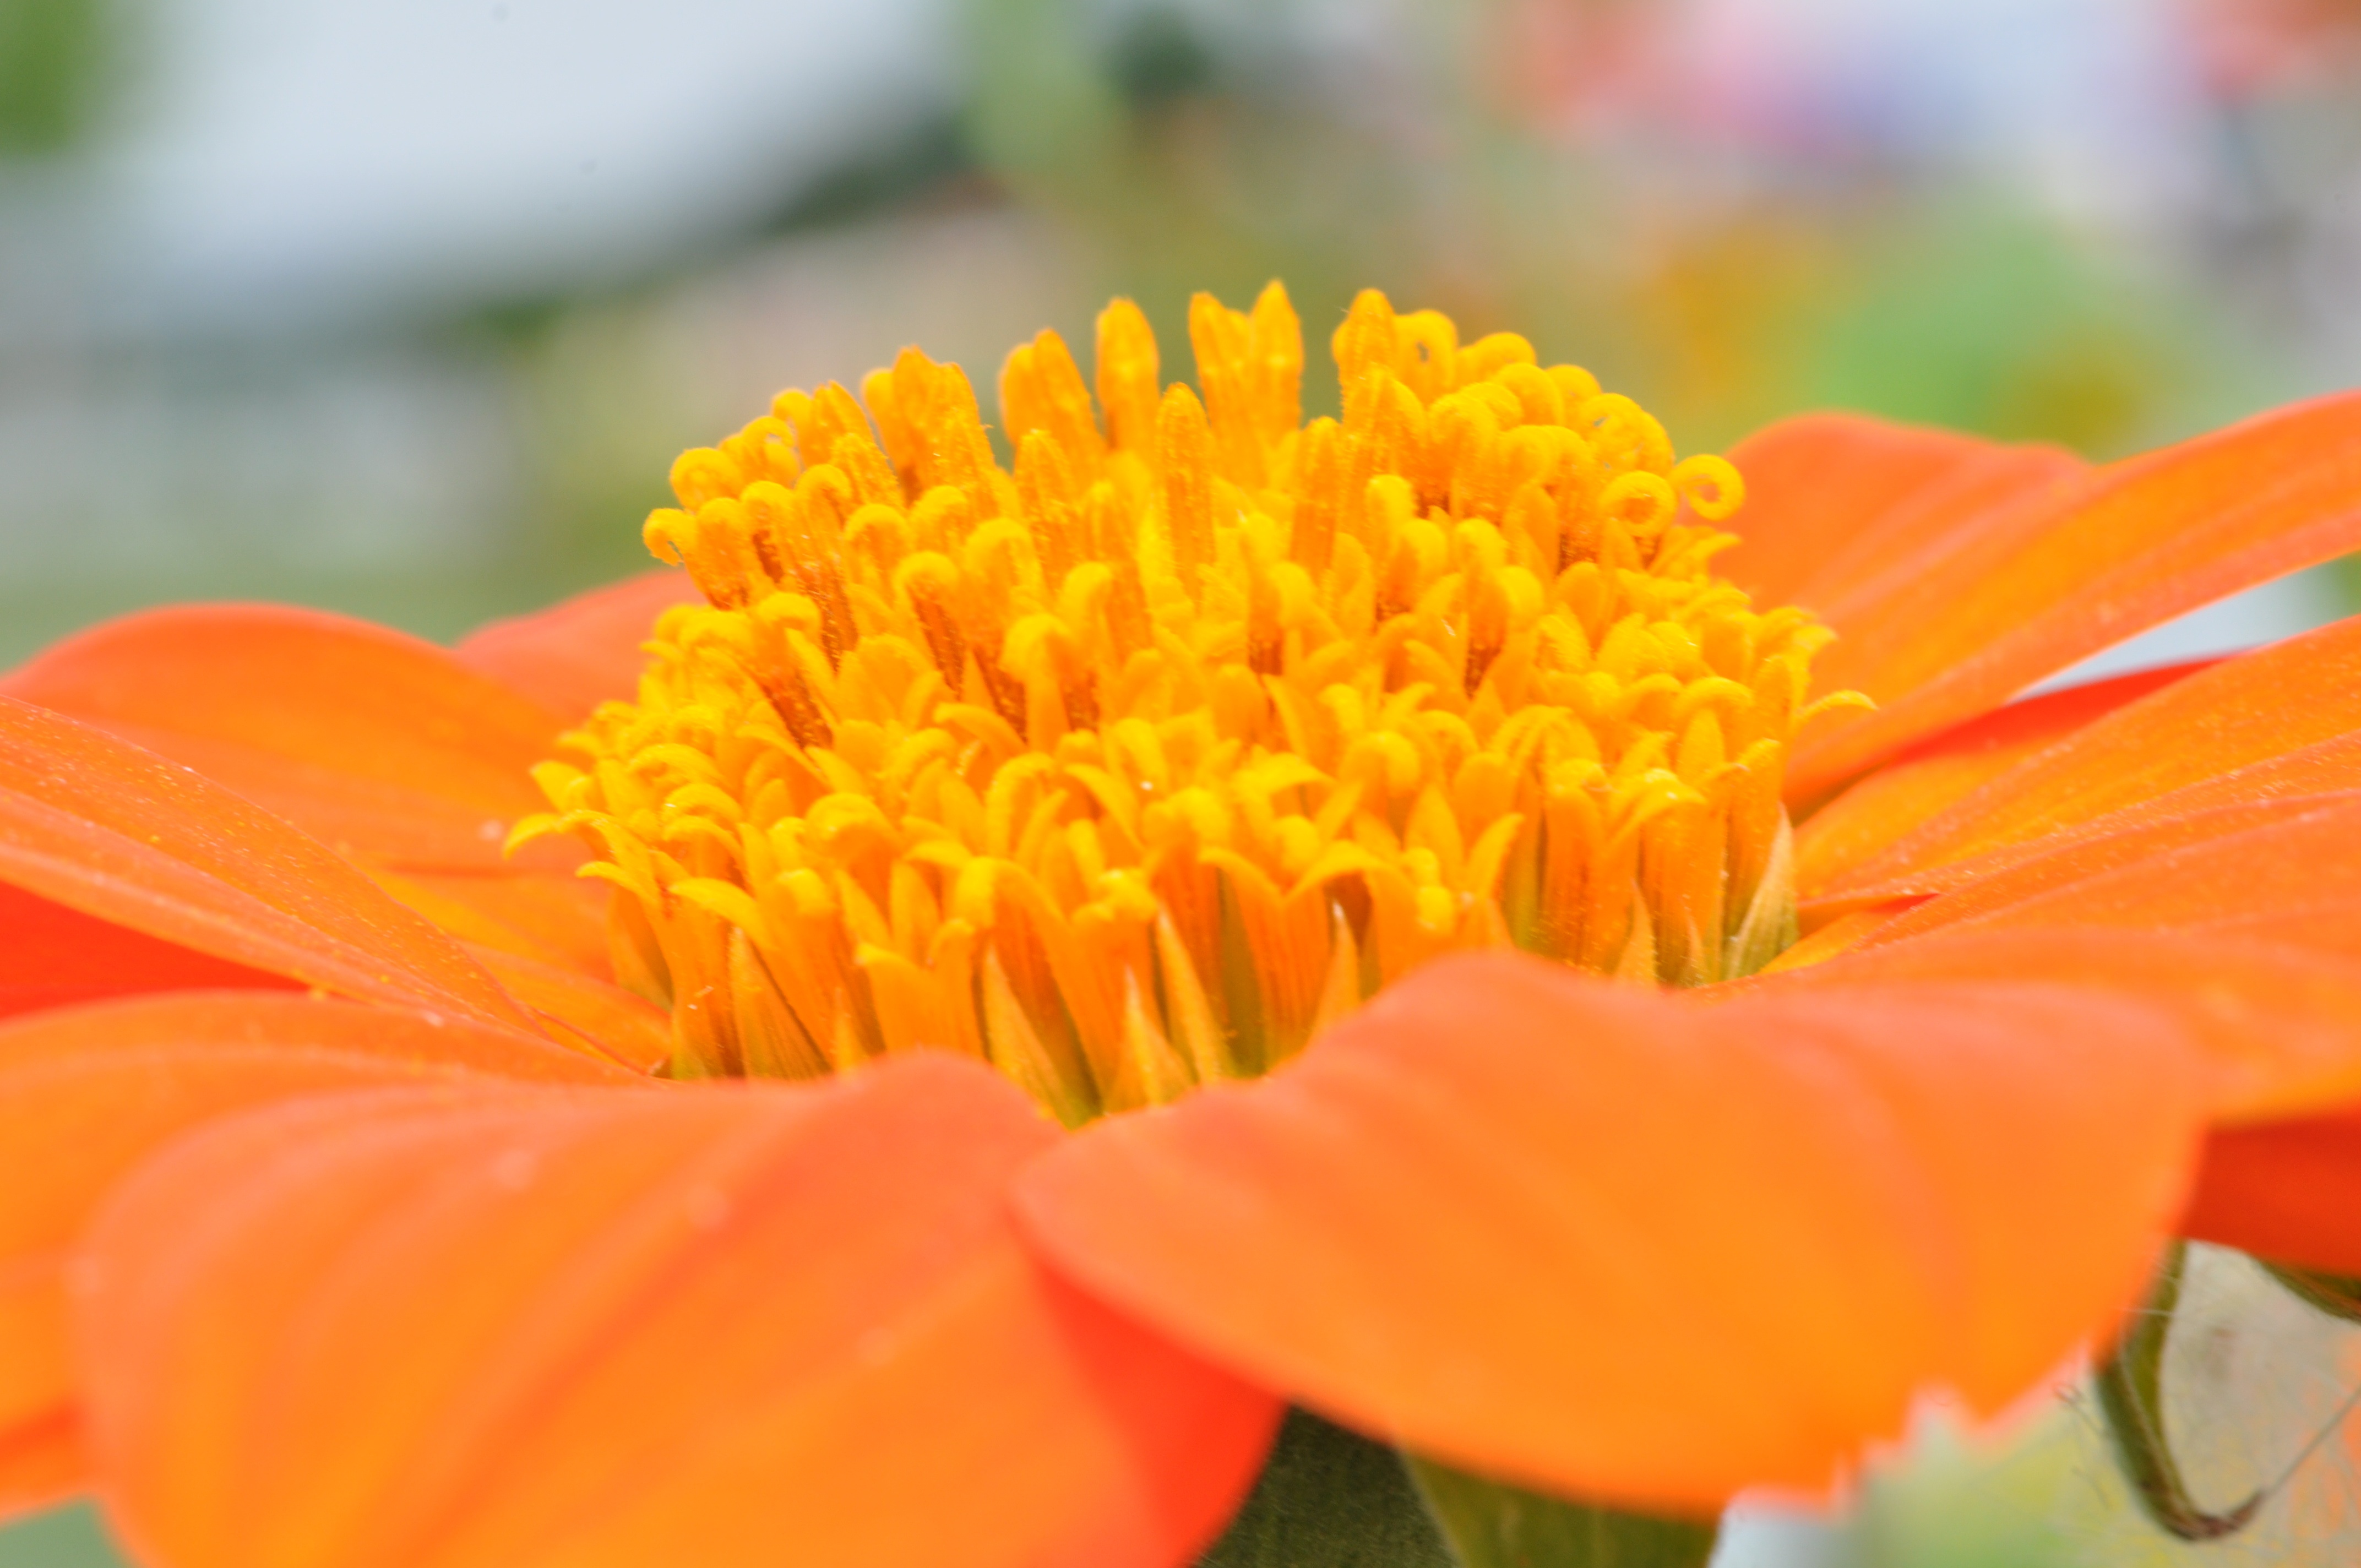
blossom, plant, flower, petal, bloom, pollen, macro, yellow, flora, wildflower, close up, dahlia, nectar, macro photography, flowering plant, daisy family, calendula, state garden show, annual plant, land plant